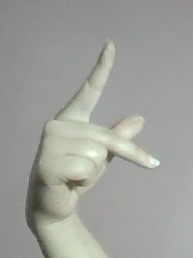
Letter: dha